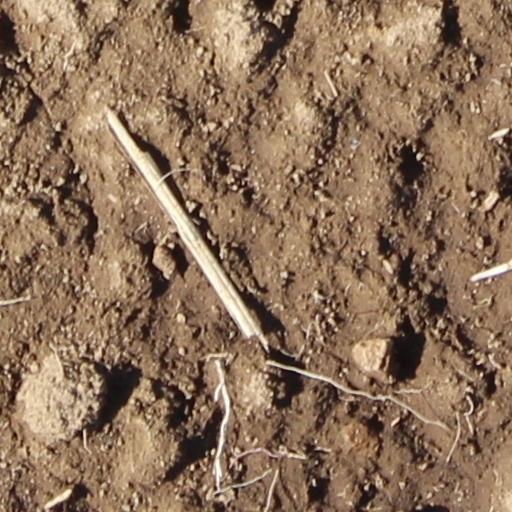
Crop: wheat